Leopold Mozart

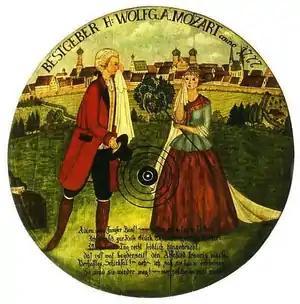
"Bölzlschiessen" target, Wolfgang and his cousin Maria Anna Thekla Mozart, October 1777

Mozart discovered that his two children were child prodigies in about 1759, when he began with keyboard lessons for the seven-year-old Nannerl. The toddler Wolfgang immediately began imitating his sister, at first picking out thirds on the keyboard and then making rapid progress under Leopold's instruction. By 1762, the children were ready to work as concert performers, and Leopold began taking the family on extensive concert tours, performing for both aristocracy and public, throughout central and western Europe. This tour included Munich, Vienna, Pressburg (Bratislava), Paris and the Hague together with a lengthy stay in London; see Mozart family Grand Tour.